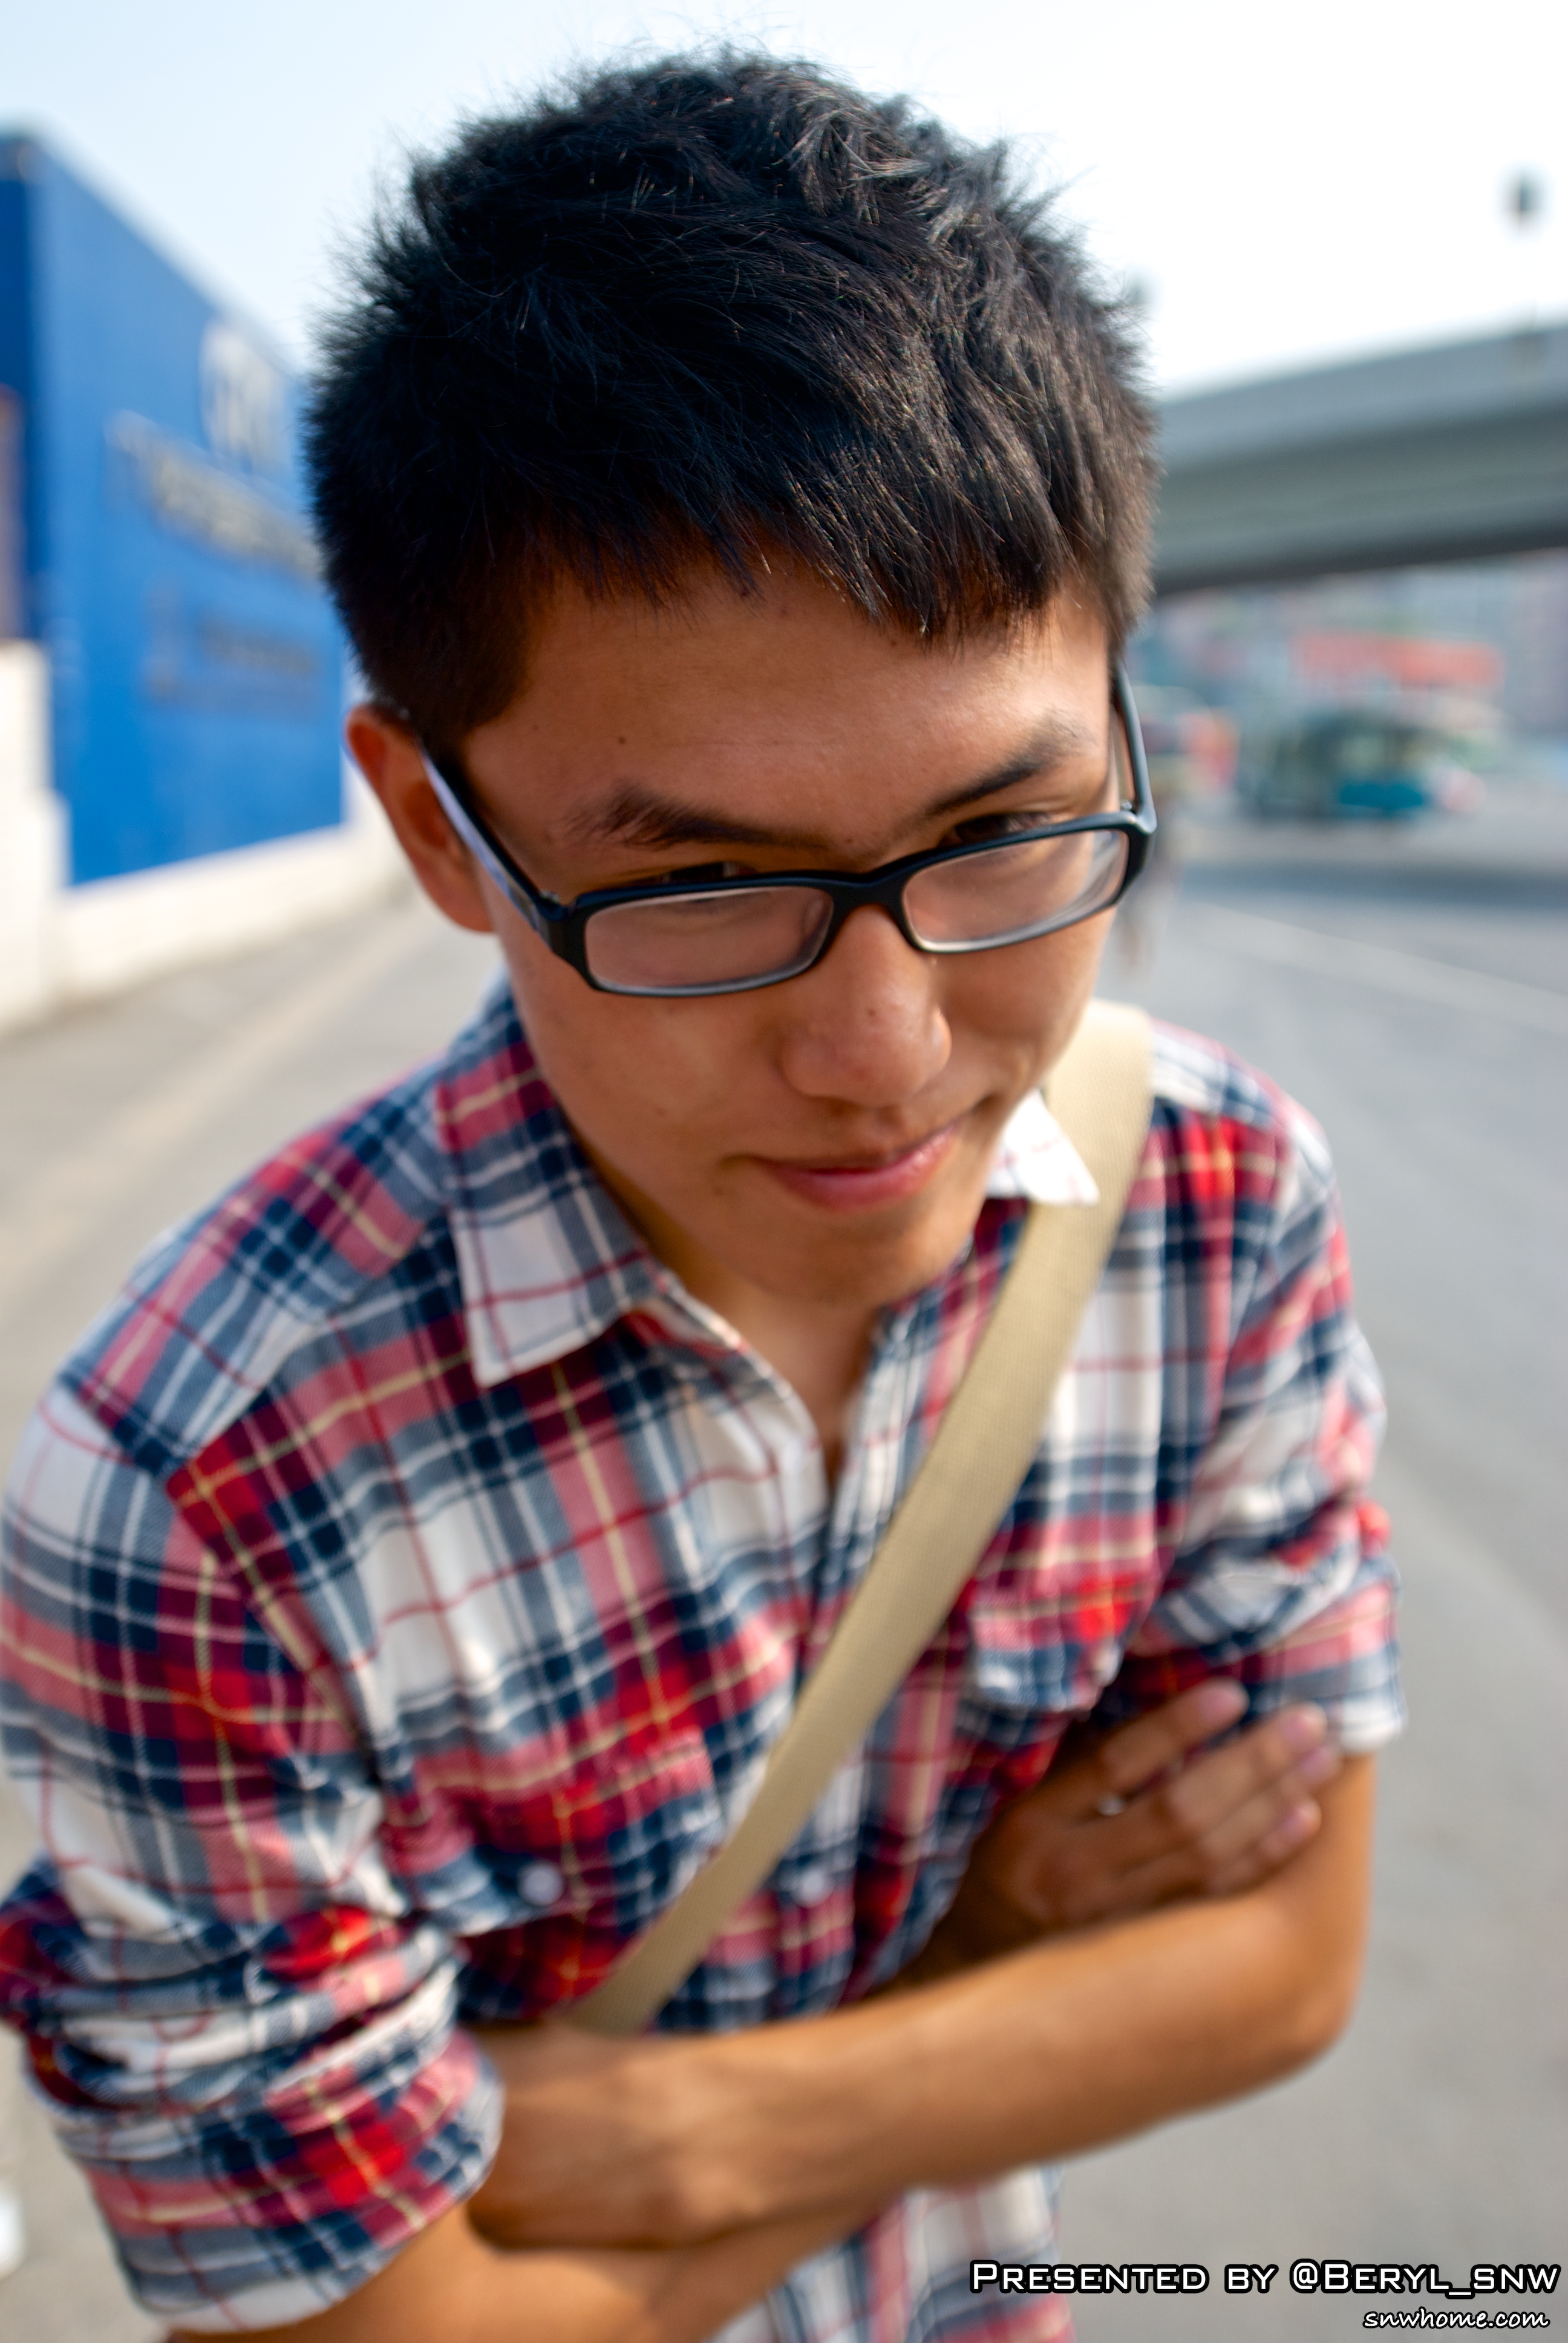
man, person, creative, people, sky, girl, boy, male, model, student, child, outdoors, girls, glasses, boys, university, canton, china, guangzhou, photo shoot, vision care